Basketball

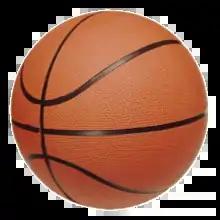
Traditional eight-panel basketball

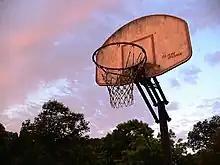
An outdoor basketball net

Women began to play basketball in the fall of 1892 at Smith College through Senda Berenson, substitute director of the newly opened gymnasium and physical education teacher, after having modified the rules for women. Shortly after Berenson was hired at Smith, she visited Naismith to learn more about the game. Fascinated by the new sport and the values it could teach, she instantly introduced the game as a class exercise and soon after teams were organized. The first women's collegiate basketball game was played on March 21, 1893, when her Smith freshmen and sophomores played against one another. The first official women's interinstitutional game was played later that year between the University of California and the Miss Head's School. In 1899, a committee was established at the Conference of Physical Training in Springfield to draw up general rules for women's basketball. These rules, designed by Berenson, were published in 1899. In 1902 Berenson became the editor of A. G. Spalding's first Women's Basketball Guide. The same year women of Mount Holyoke and Sophie Newcomb College (coached by Clara Gregory Baer), began playing basketball. By 1895, the game had spread to colleges across the country, including Wellesley, Vassar, and Bryn Mawr. The first intercollegiate women's game was on April 4, 1896. Stanford women played Berkeley, 9-on-9, ending in a 2–1 Stanford victory.